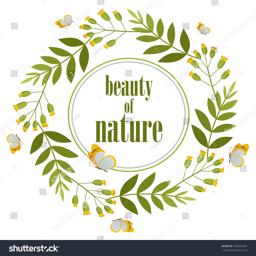
vector illustration of a beautiful floral frame with yellow flowers and butterflies .